Question: Please indicate a possible affordance area of the cup that can be used for containing
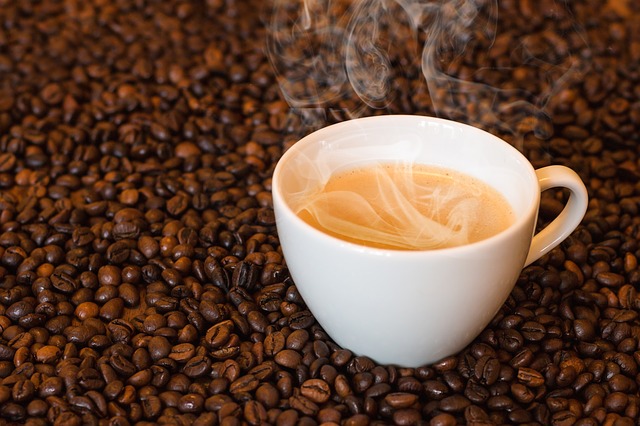
Answer: [265.5, 110, 544.5, 290]